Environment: real
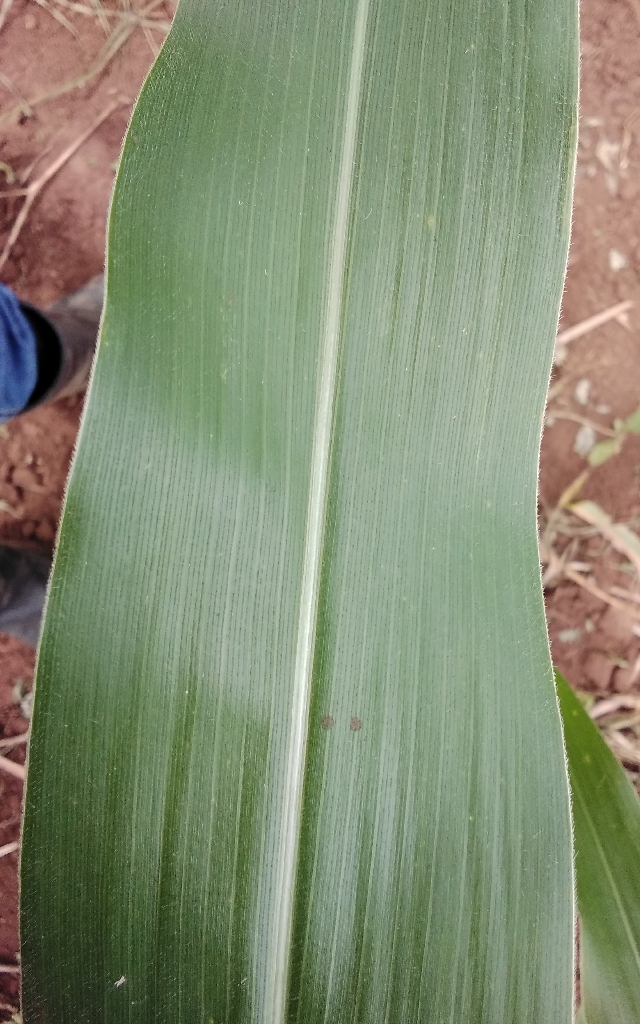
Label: healthy